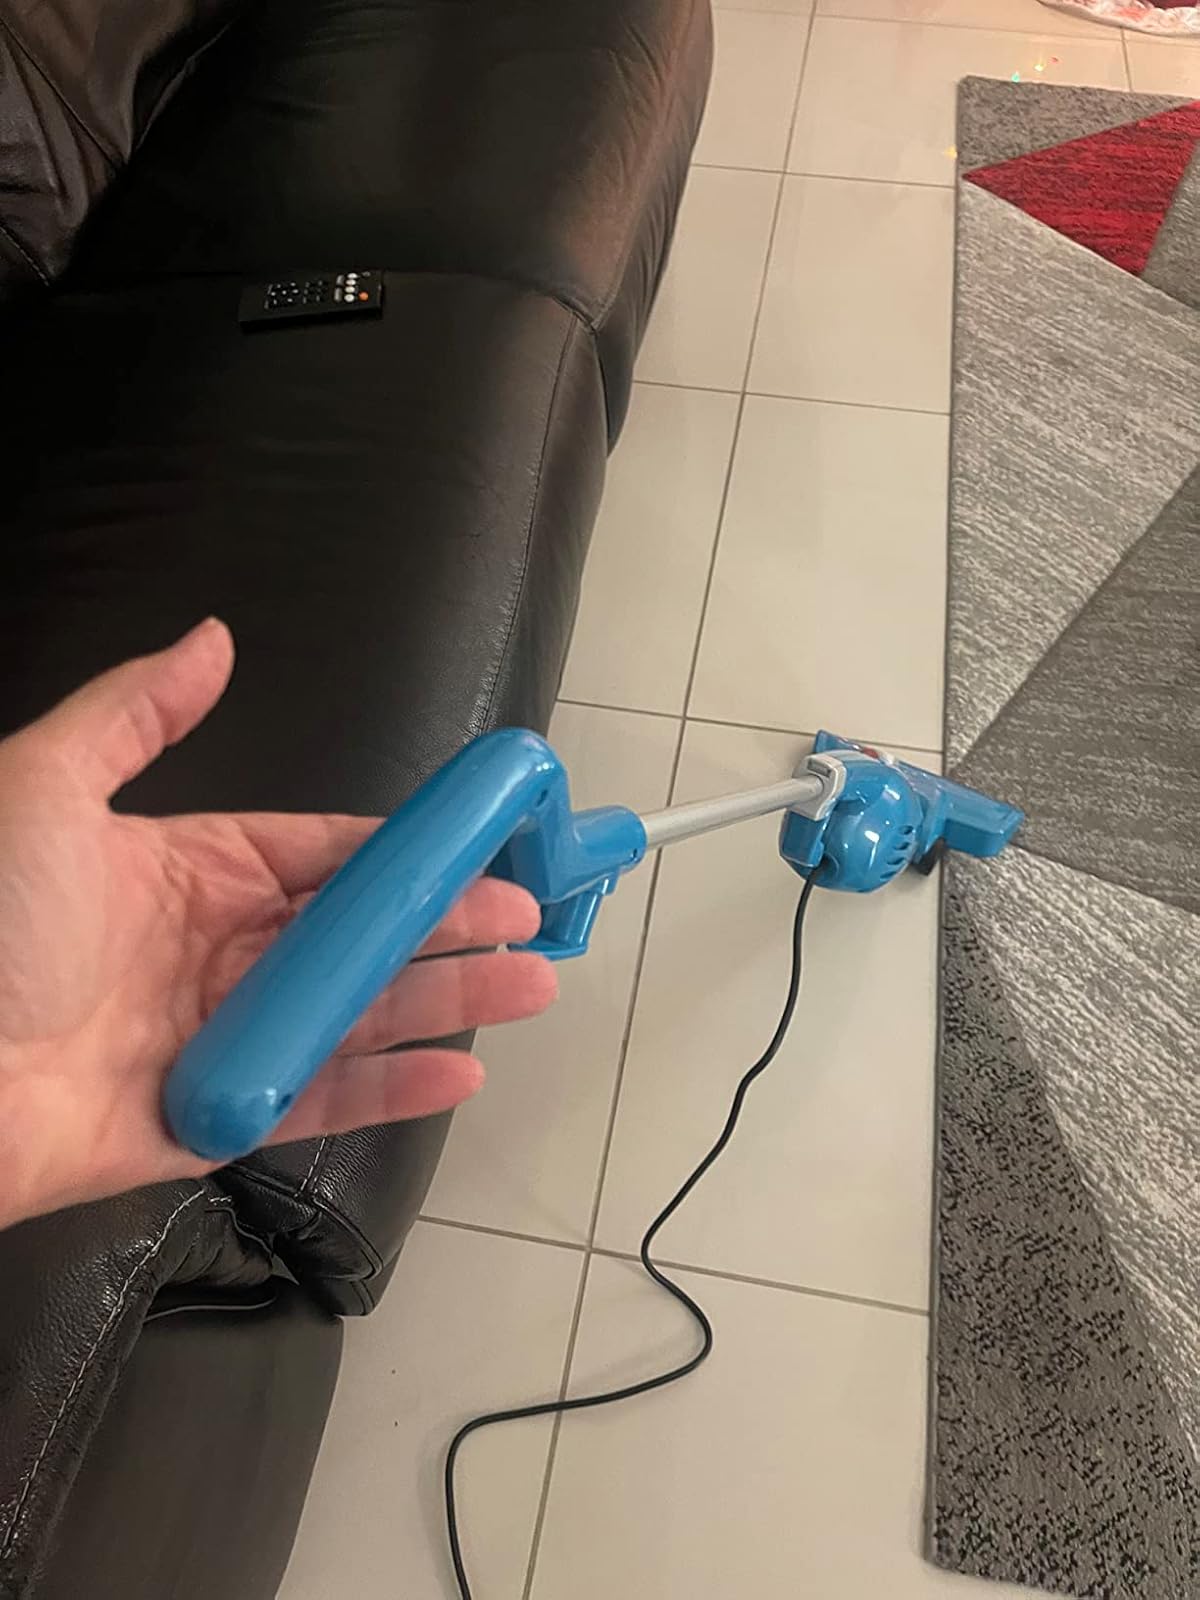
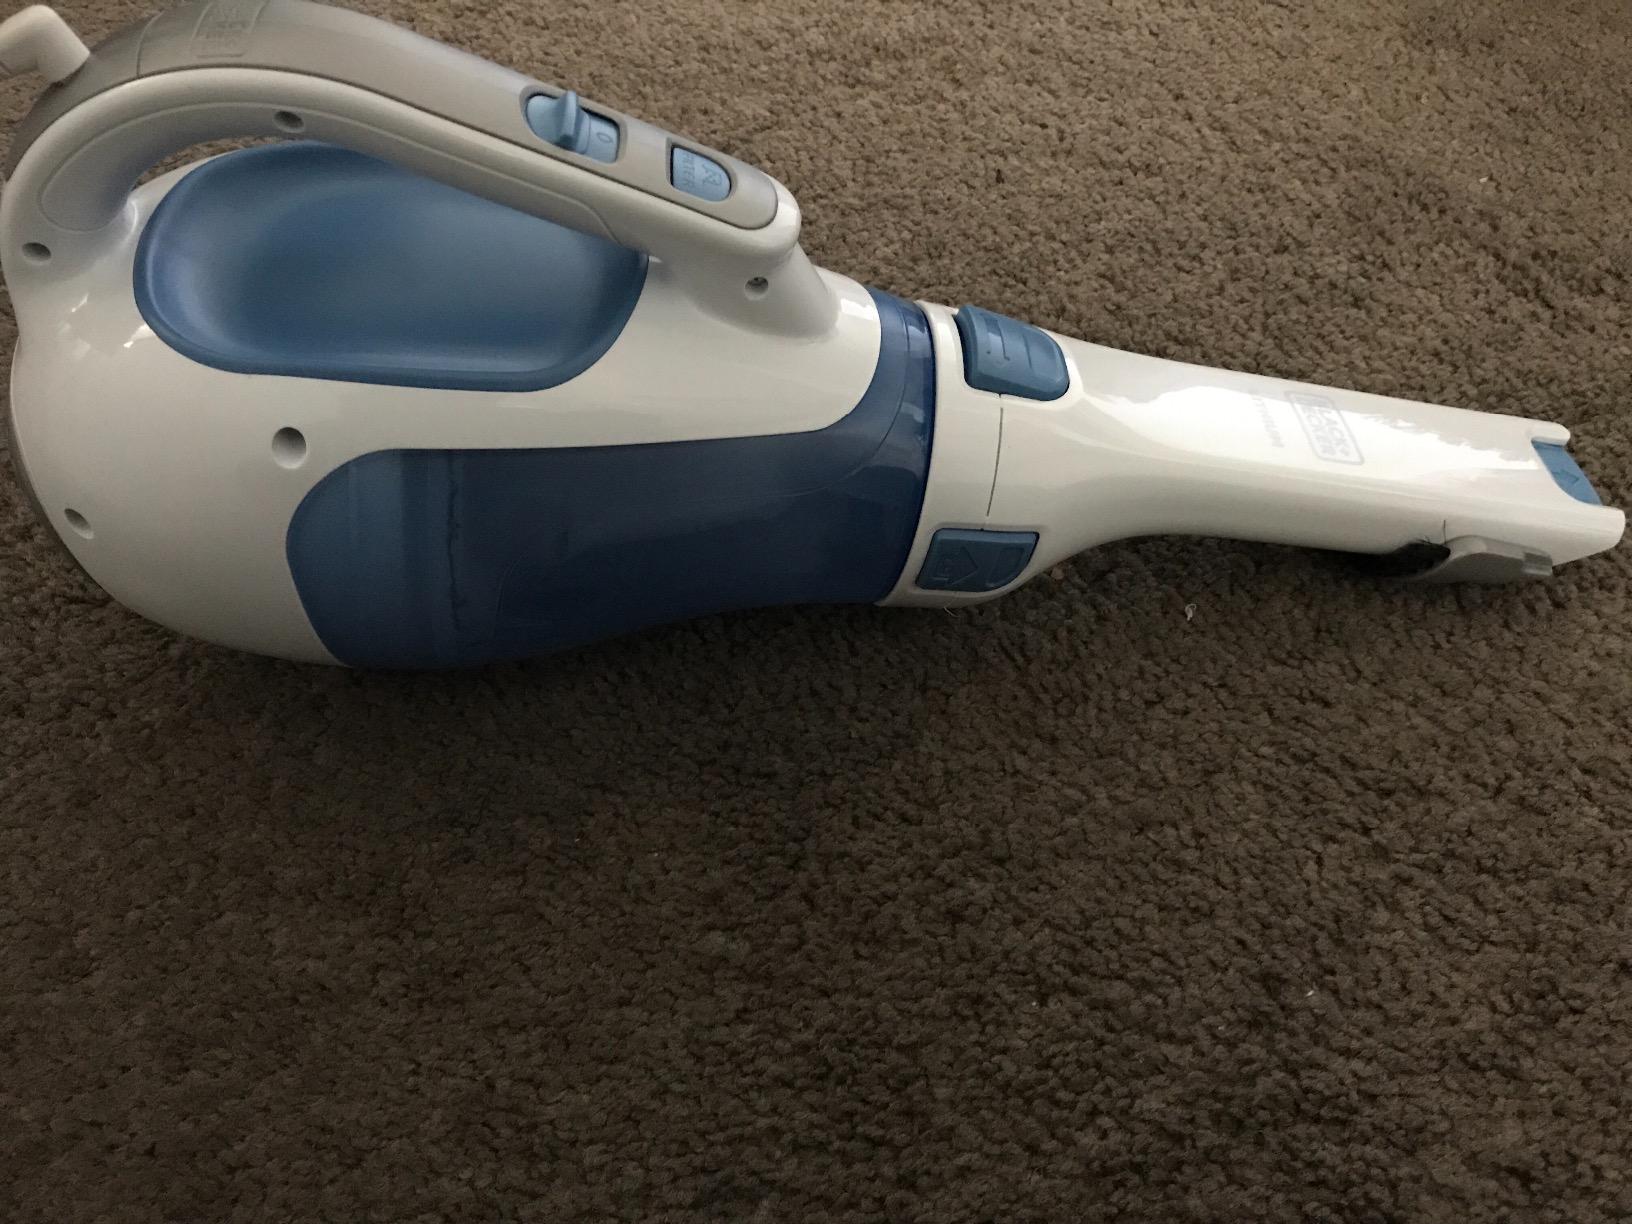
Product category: items_vacuum
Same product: no